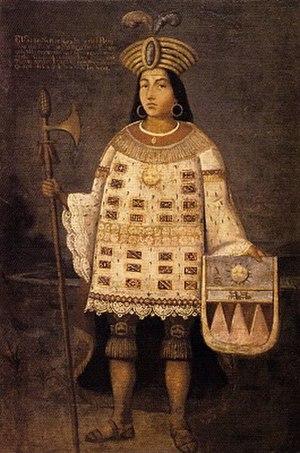
Túpac Amaru, 1545 – 24 septembre 1572 est le dernier sapa inca de la dynastie de Manco Inca. Fils de Manco Inca, il succède à son frère Titu Kusi Yupanqui, mort probablement de maladie, ou peut-être empoisonné. Il est exécuté par les Espagnols.